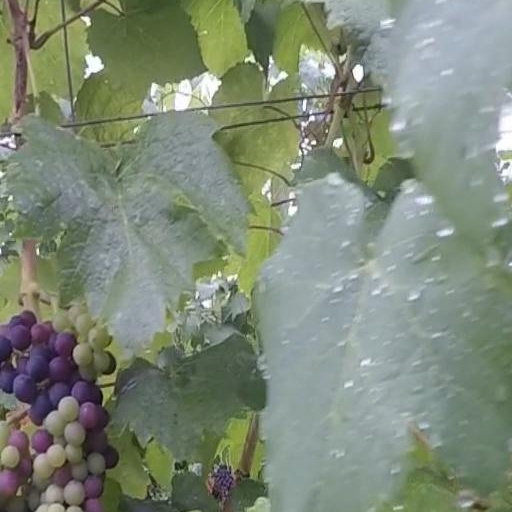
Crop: grape